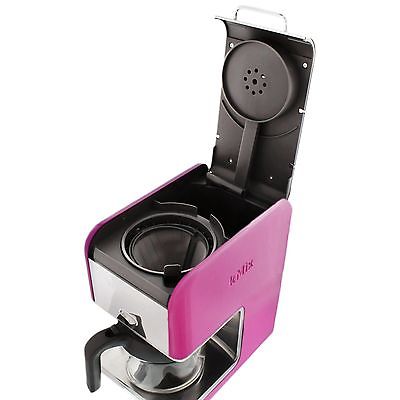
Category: coffee maker